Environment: real
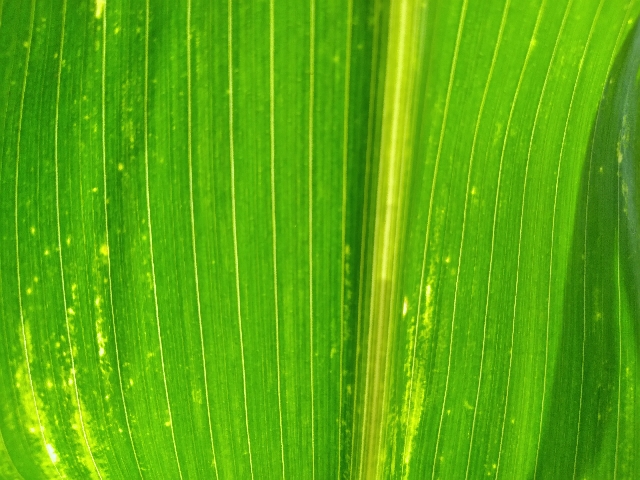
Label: lethal_necrosis